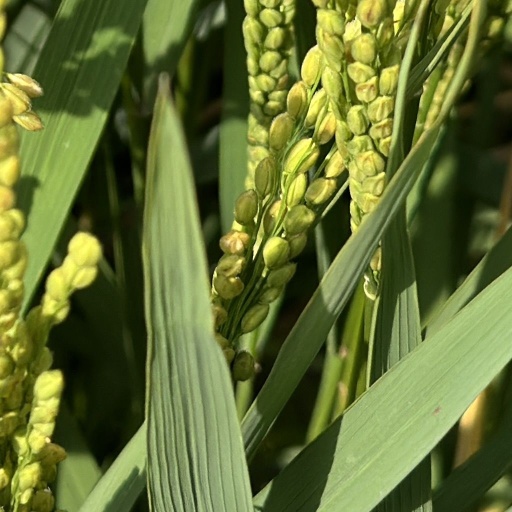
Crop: rice